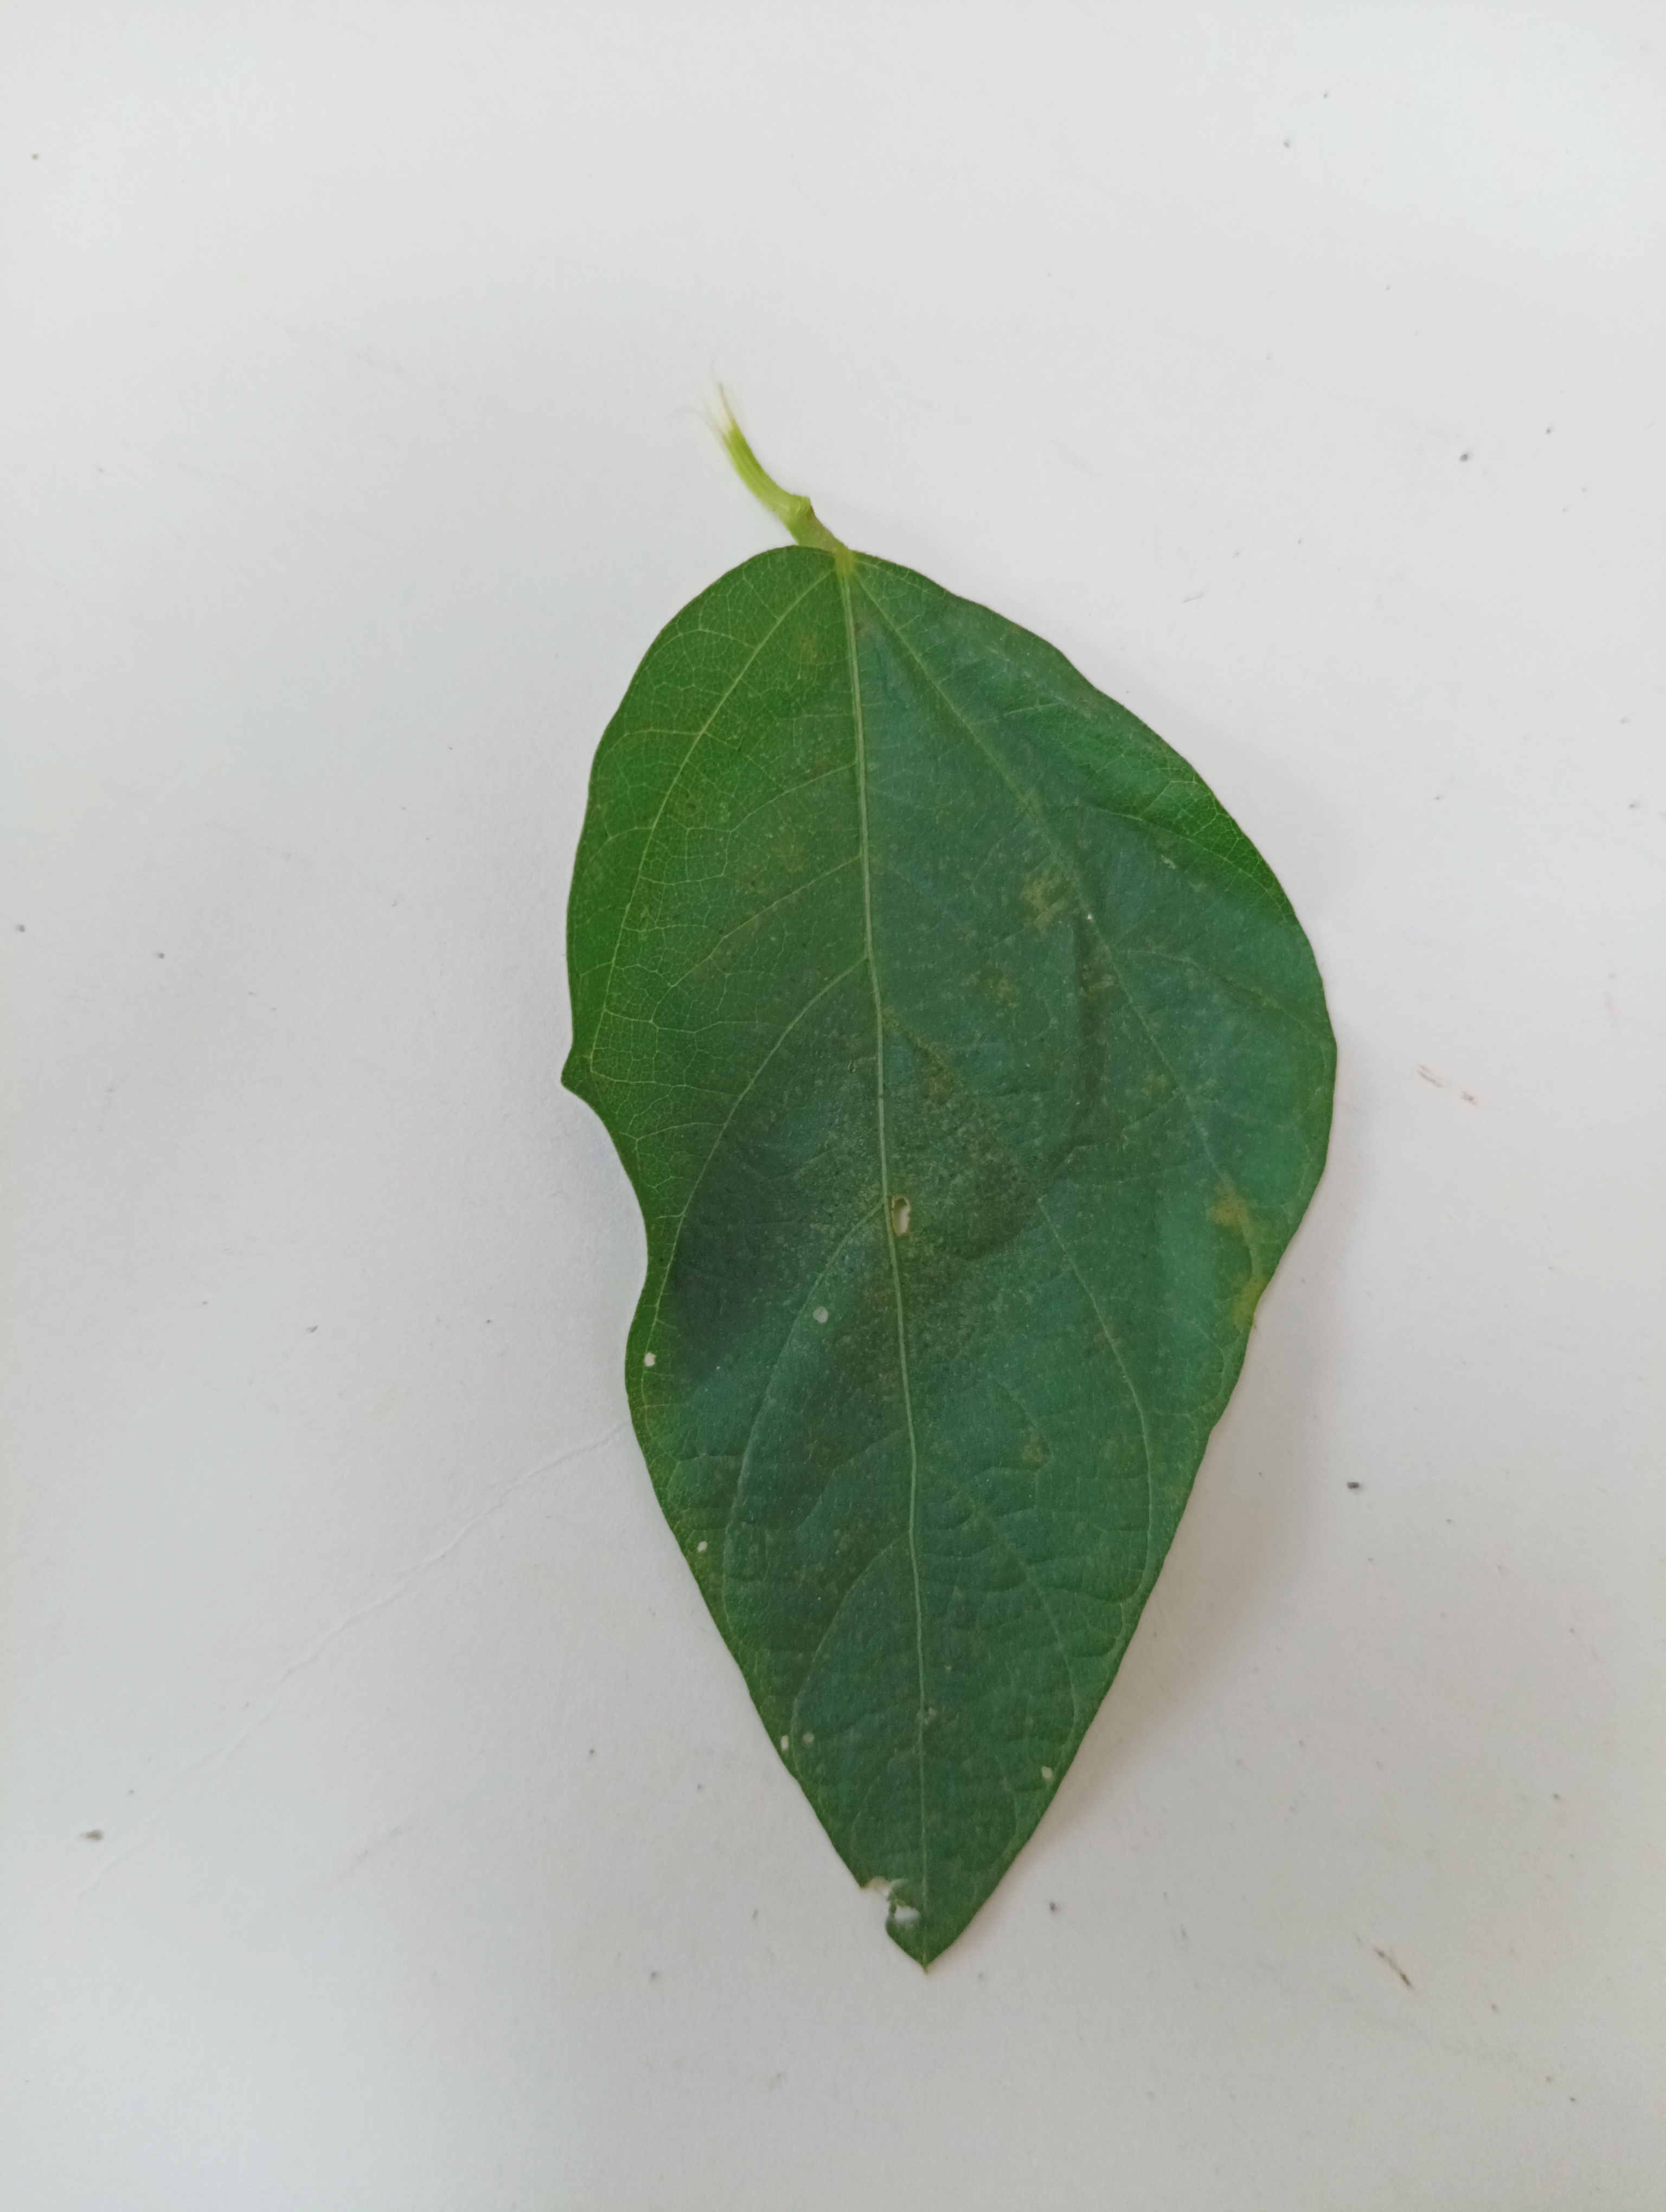
Label: Healthy